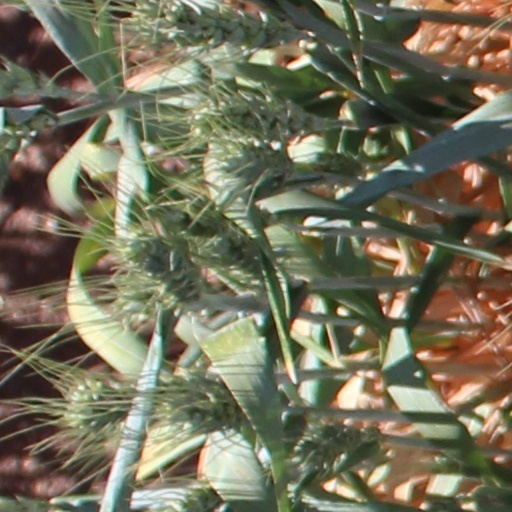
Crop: wheat